Charles Francis Meserve

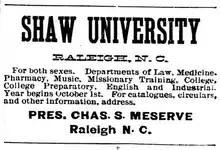
Advertising for the school in 1900

After graduation Meserve worked as principal of the high school in Rockland, Massachusetts (1877 to 1885), and at the Oak Street School in Springfield, Massachusetts (1885 to 1889). This was followed by a role as superintendent of the Haskell Institute (now Haskell Indian Nations University) in Lawrence, Kansas (1889 to 1894).